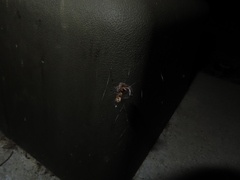
Species: Lactrodectus_hesperus